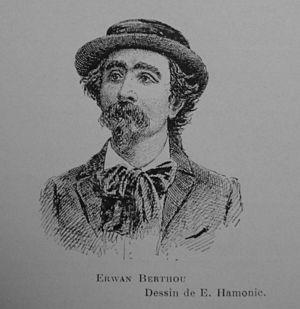
Illustration pour la chronique mortuaire d'Erwan Berthou dans la revue La Bretagne, illustration d'E. Hamonic
Erwan Berthou, alias Erwan Bertou, Yves Berthou, Kaledvoulc’h, Alc’houeder Treger ou encore Erwanig, né le 4 septembre 1861 à Pleubian et mort le 29 janvier 1933 à Pleubian, est un écrivain et poète breton.